Les Shannon

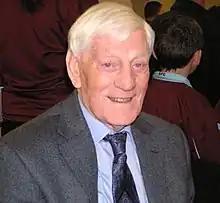
Shannon in 2006

Leslie Shannon (12 March 1926 – 2 December 2007) was an English football player and manager.